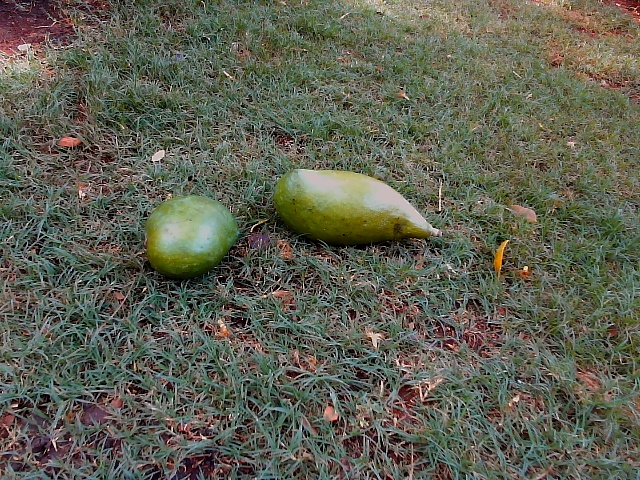
Label: Raw_Mango